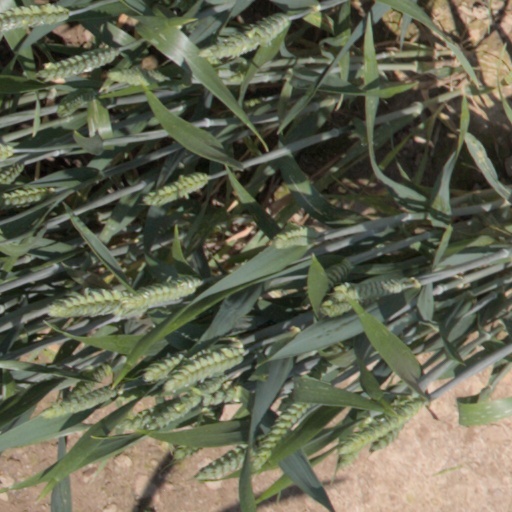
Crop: wheat